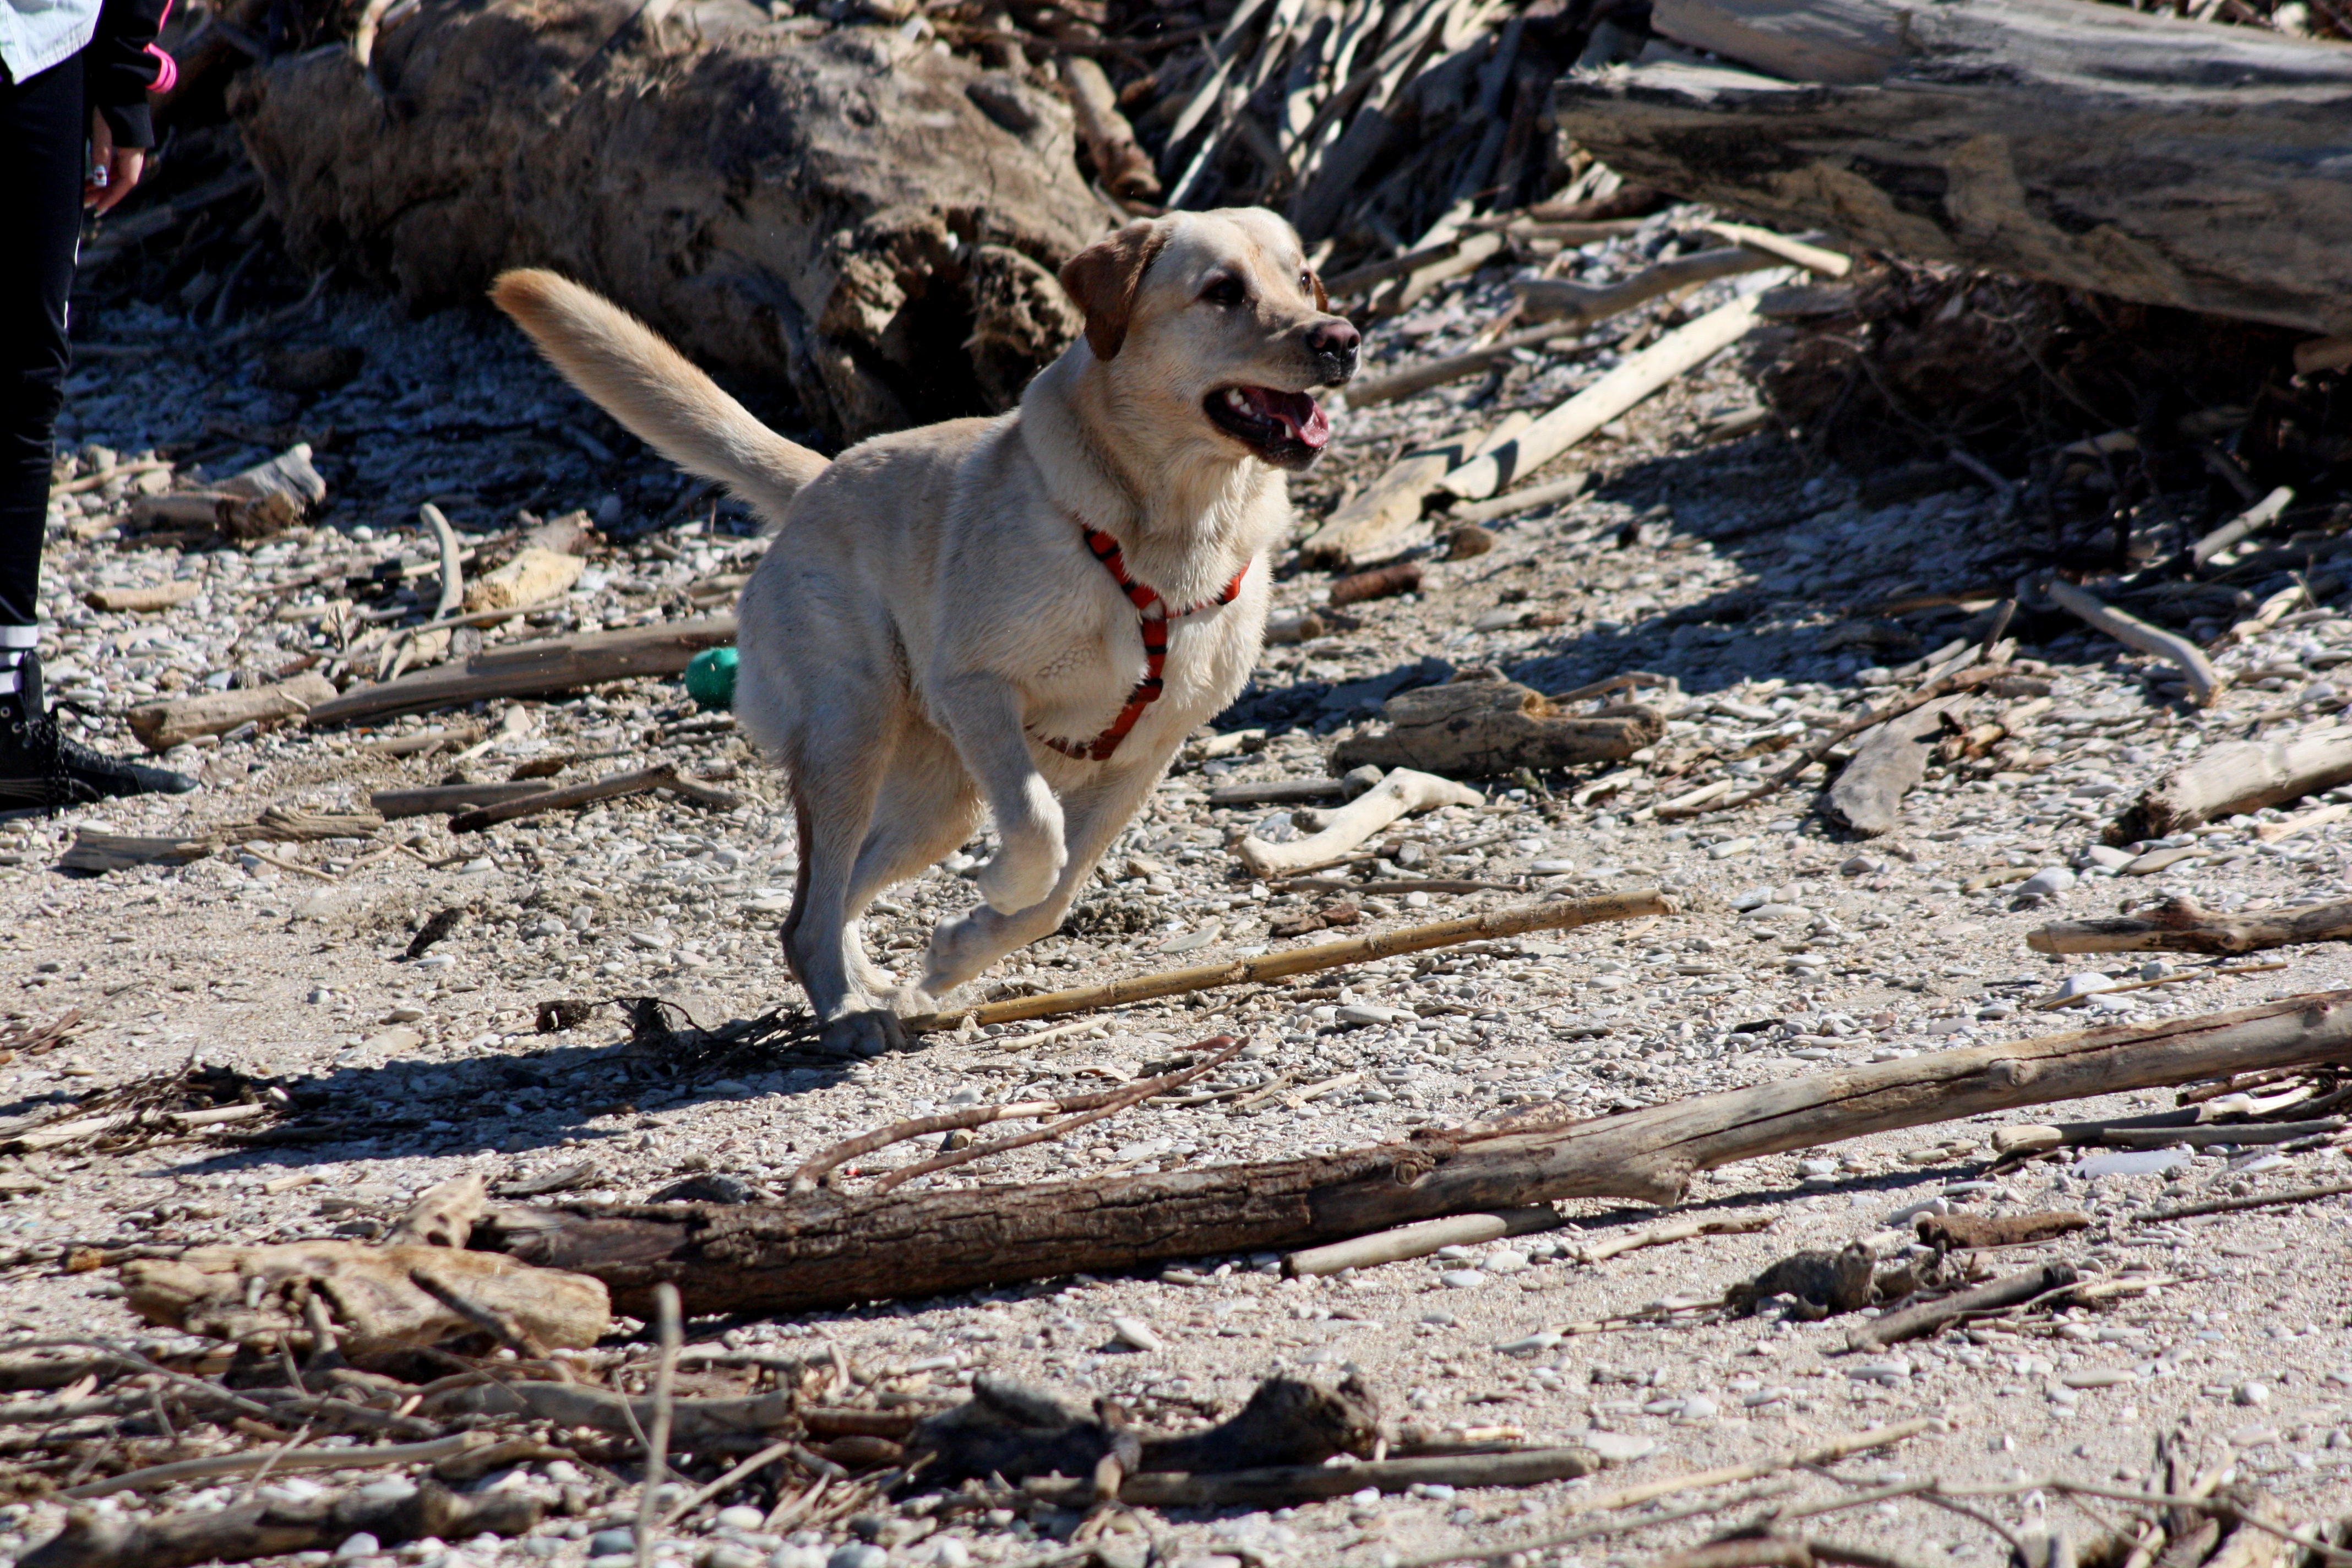
dog, dog like mammal, geological phenomenon, dog breed group, snout, dog breed, sporting group